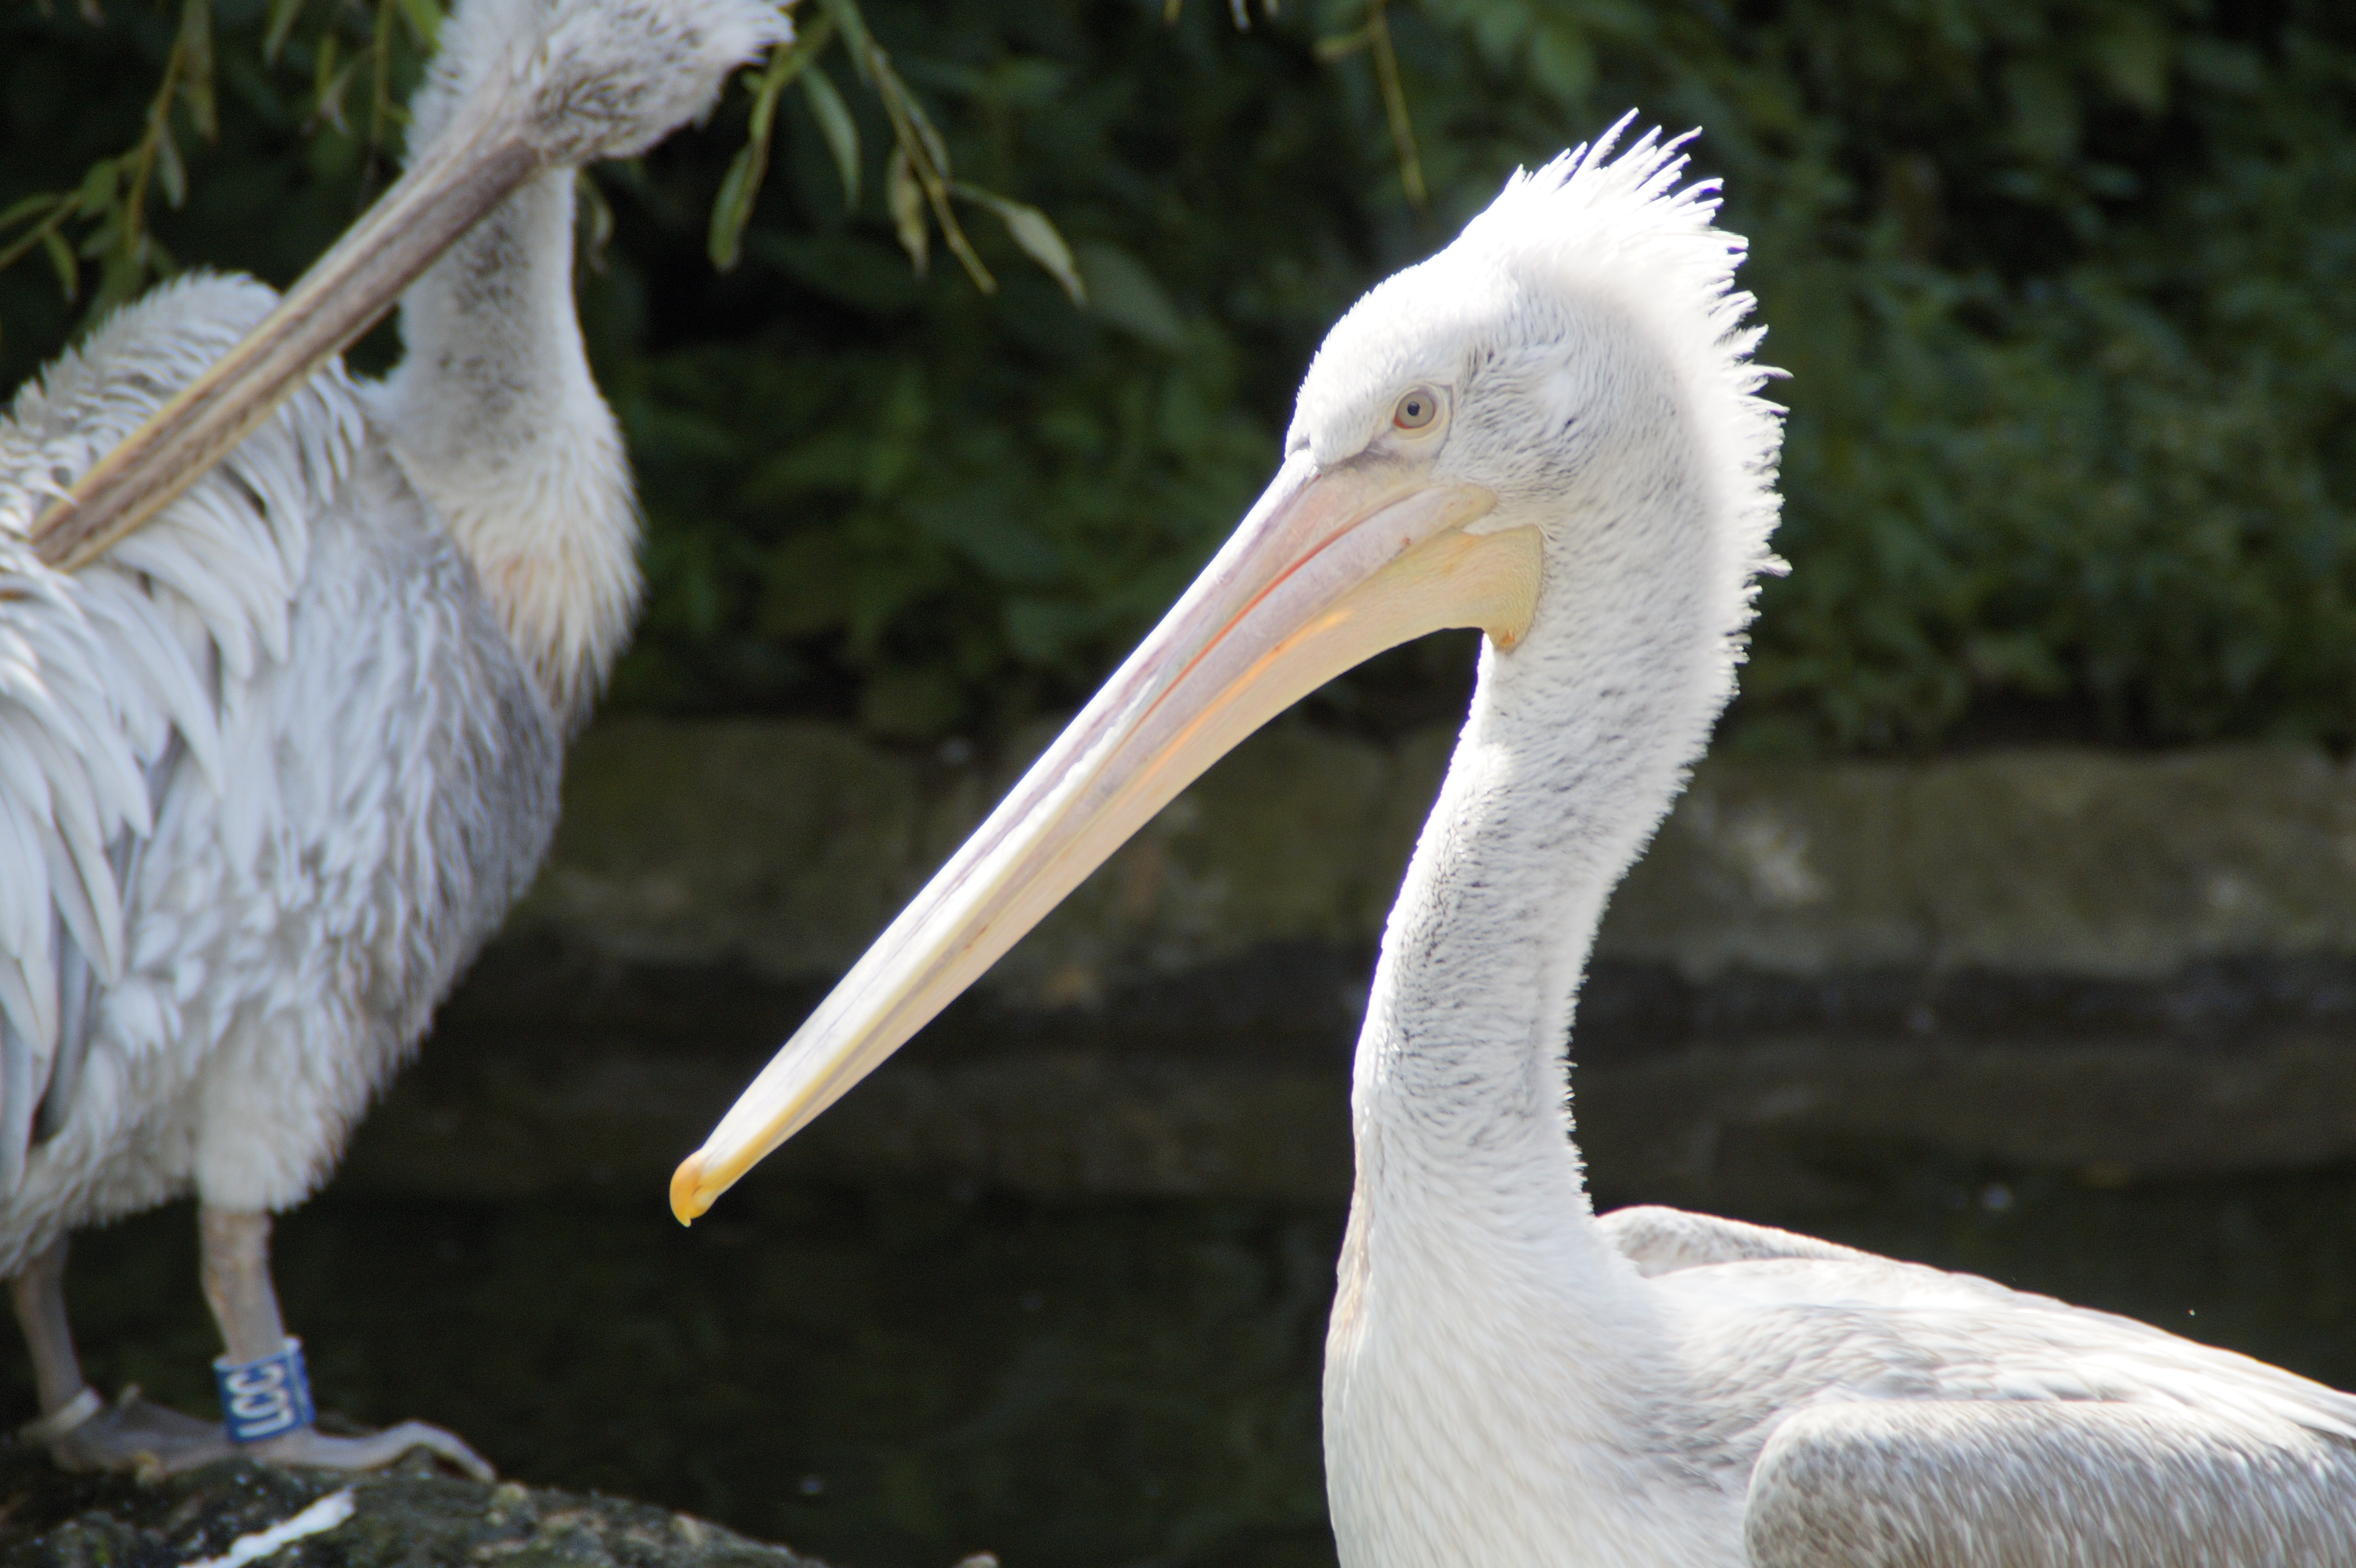
water, bird, wing, pelican, seabird, wildlife, zoo, portrait, beak, close, fauna, sit, head, vertebrate, pelikan, water bird, spring dress, pelecaniformes, dalmatian pelican, great egret